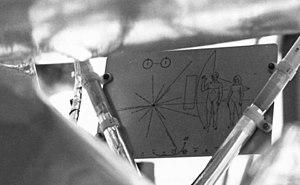
La plaque de Pioneer est une plaque métallique embarquée à bord des deux sondes spatiales Pioneer 10 et Pioneer 11, lancées respectivement les 3 mars 1972 et 6 avril 1973. Sur cette plaque, un message pictural de l'humanité est gravé à destination d'éventuels êtres extraterrestres : un homme et une femme représentés nus, ainsi que plusieurs symboles fournissant des informations sur l'origine des sondes.